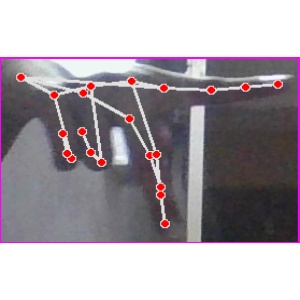
अक्षर: प